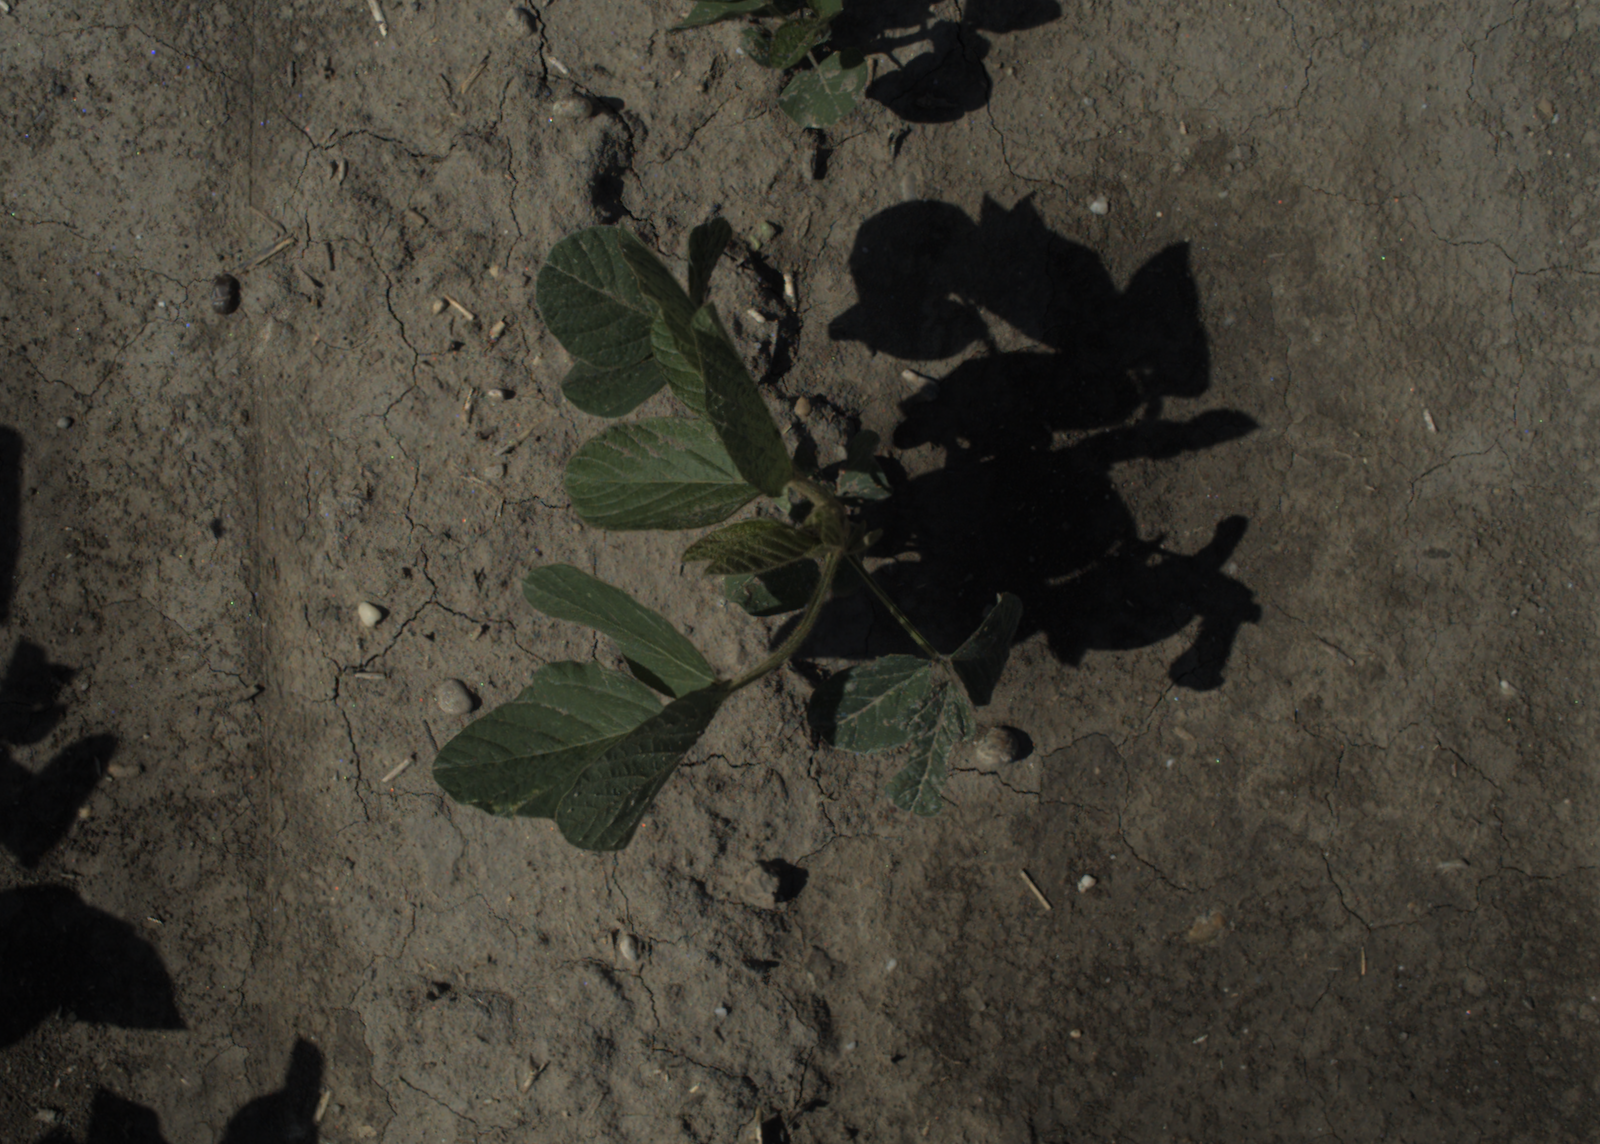
Capture date: 15.07.2021 10:10:48
Weather: sunny
Wind: light
Seeding date: 08.06.2021
Plant canopy height (mm): 962